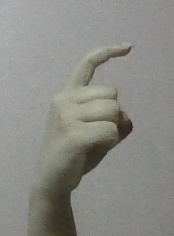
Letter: ra